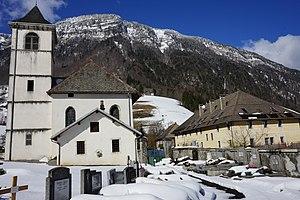
Vue arrière de l'église ""Notre Dame de tous les Saints"" depuis le cimetière - A droite, l'Abbaye - En arrière plan ""la montagne des Auges (1822 m)"""
L'église Notre-Dame-de-Tous-les-Saints d'Entremont est une église catholique française, située dans le département de la Haute-Savoie, dans la commune d'Entremont.
L'abbaye d'Entremont, dite parfois d'Entremont-en-Genevois, placée sous le vocable de Sainte-Marie est une ancienne abbaye fondée en 1154, située sur le territoire communal d'Entremont dans le département actuel de la Haute-Savoie et la région Auvergne-Rhône-Alpes.